Ryuko Kawaji

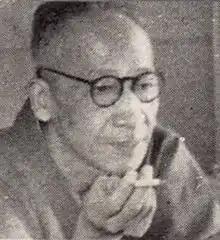

His Dharma name was Onyōin Metsuyo Chitoku Ryūkō Daikoji (温容院滅与知徳柳虹大居士).